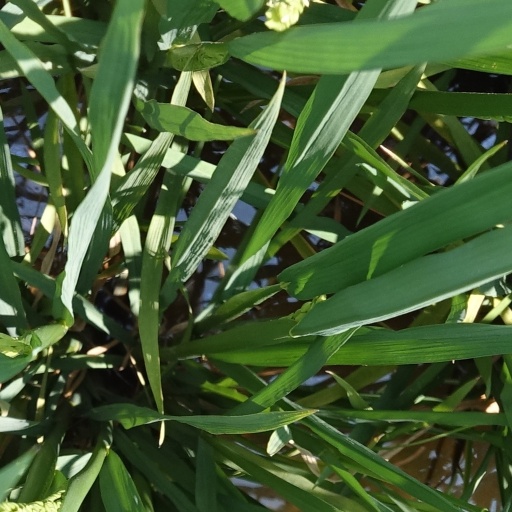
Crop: rice